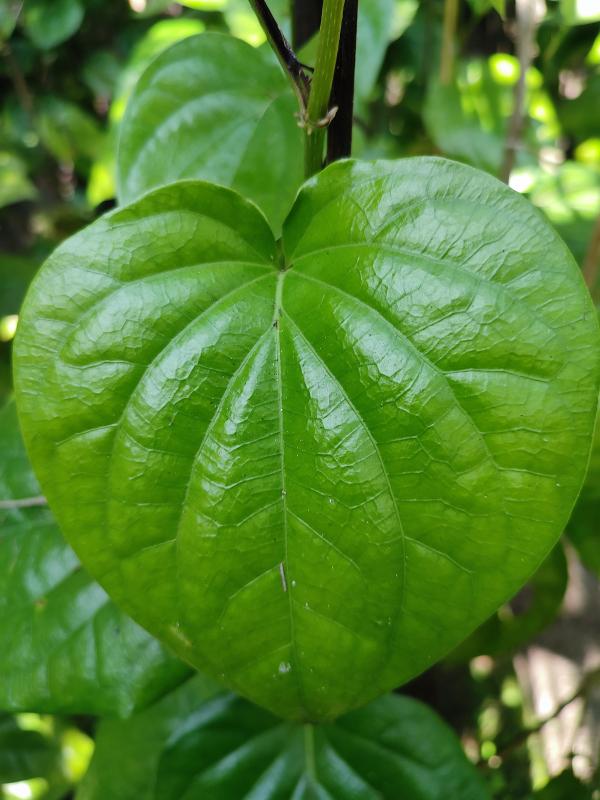
Label: Healthy_Leaf